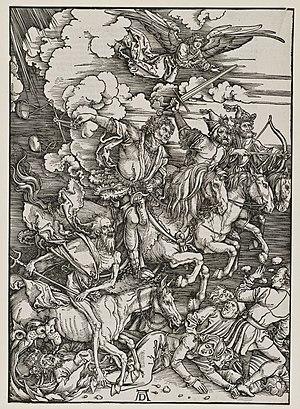
La Veste Coburg est l'une des forteresses médiévales les mieux conservées d'Allemagne. Elle est située sur une colline au-dessus de la ville de Cobourg, dans la région de Haute-Franconie en Bavière.